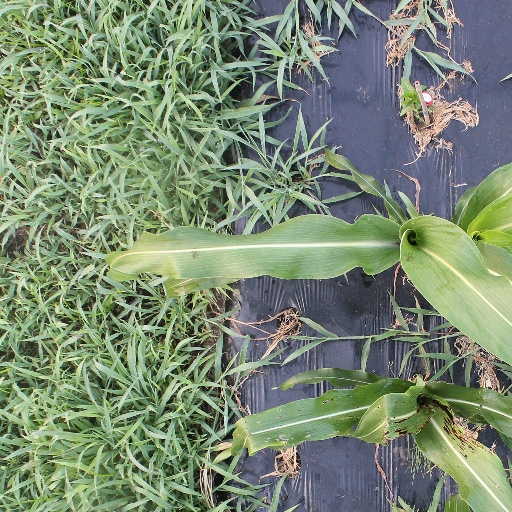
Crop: sorghum